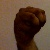
The image shows a hand gesture representing the letter 'M' in Indian Sign Language.